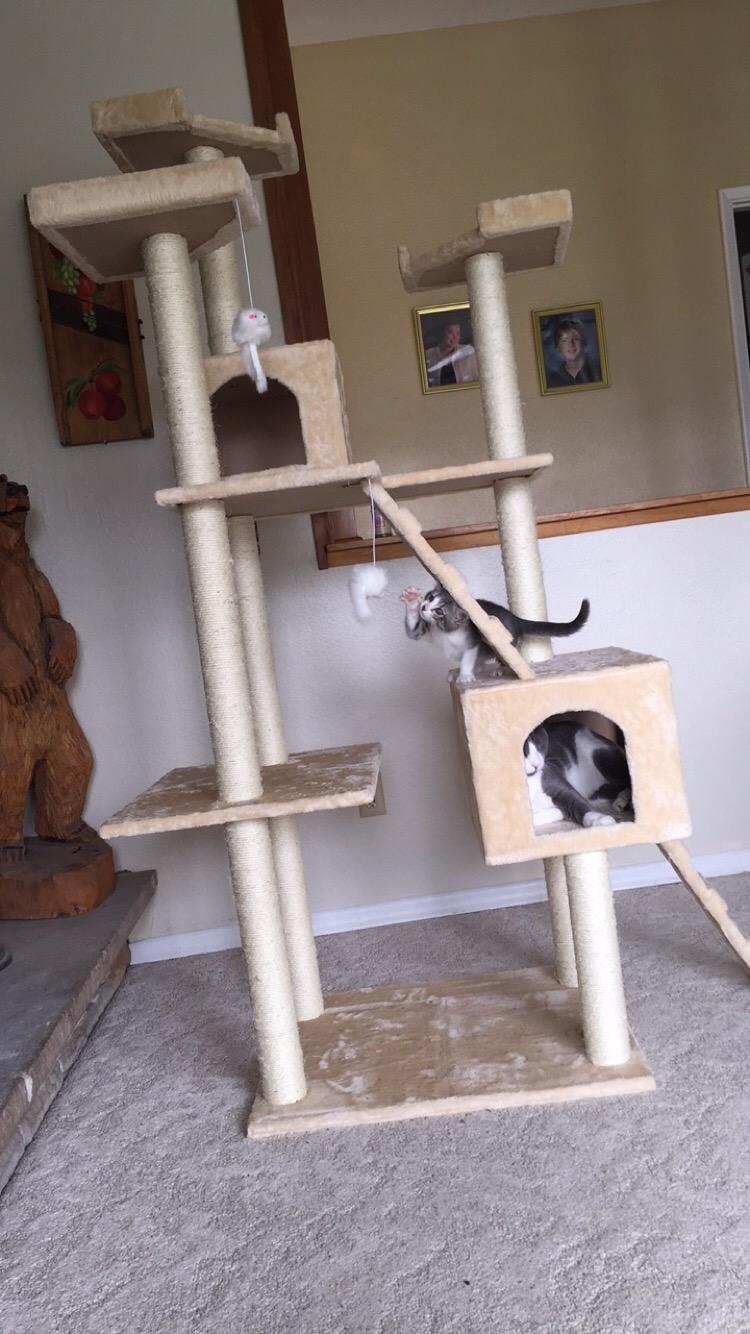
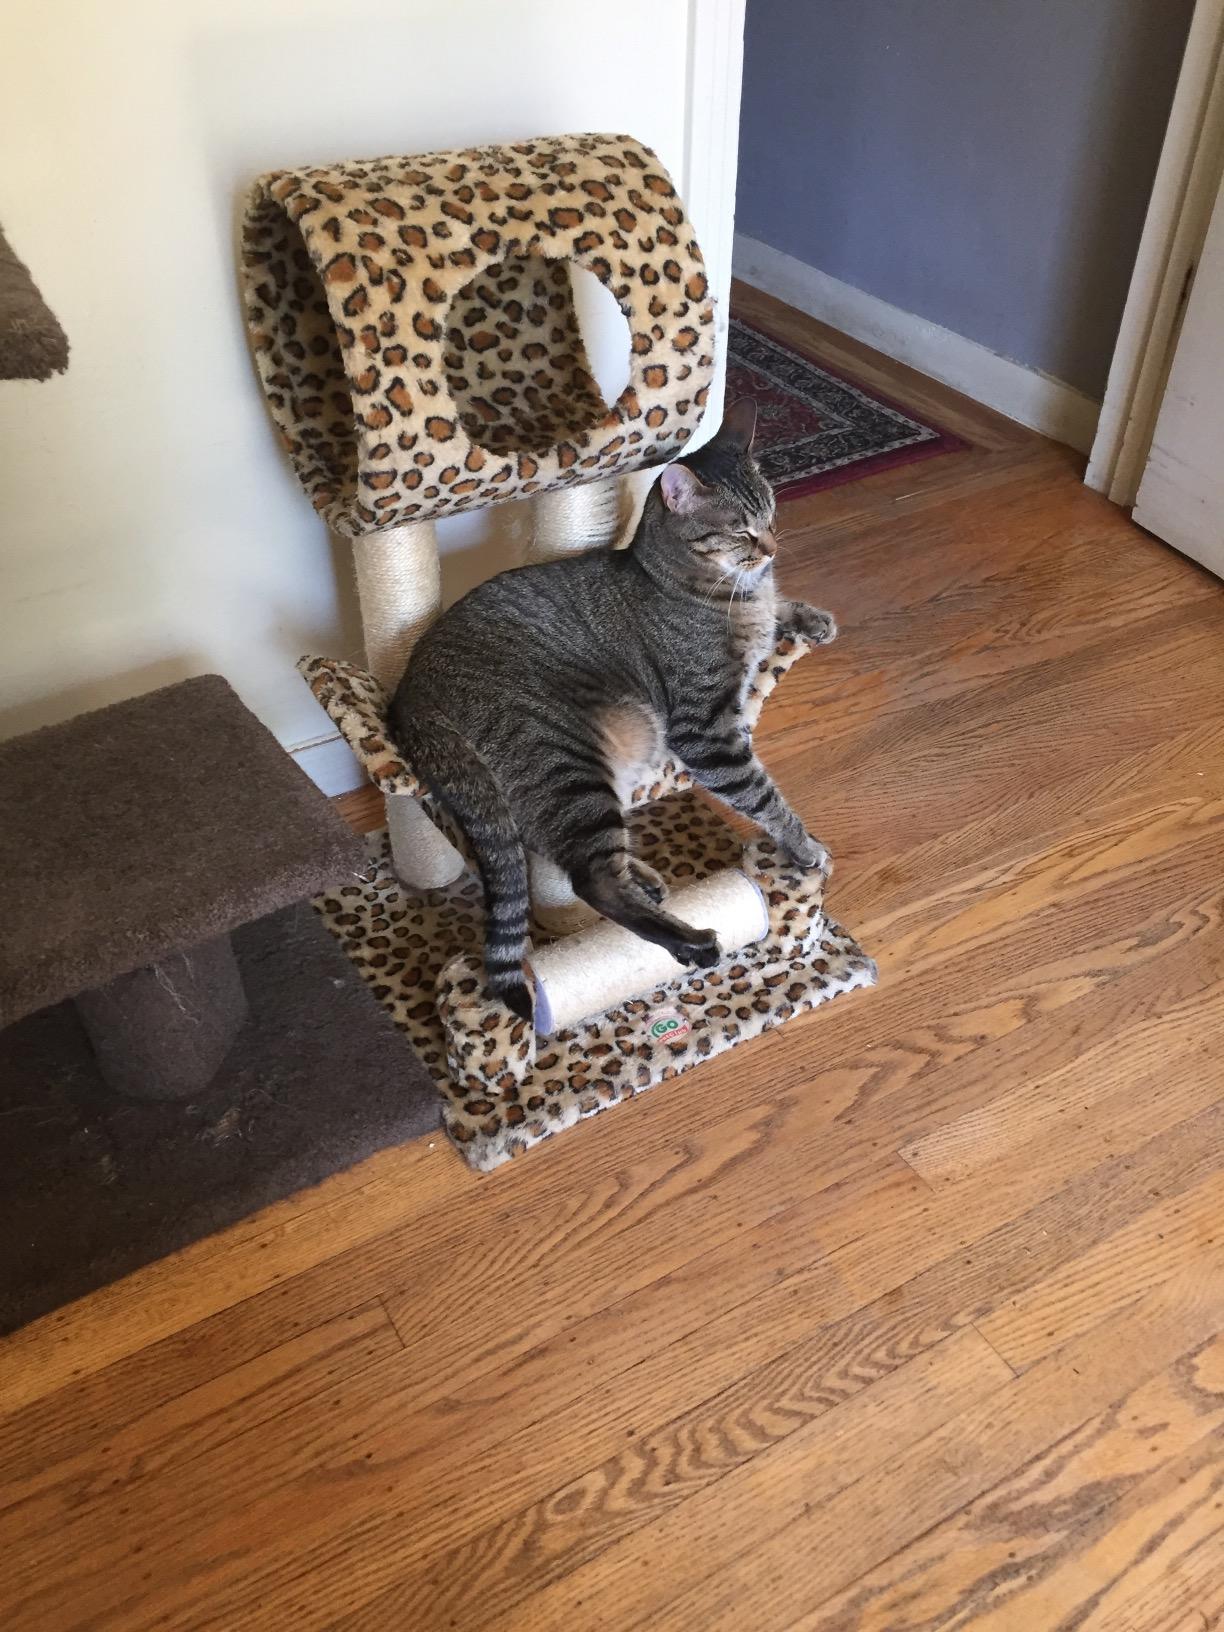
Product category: items_cat tree
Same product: no